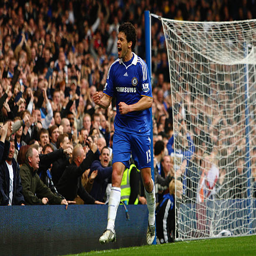
soccer player celebrates scoring his team 's first goal during the match .